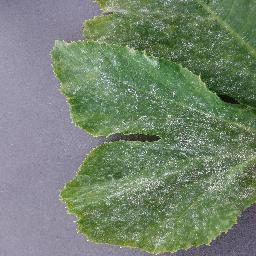
Label: Squash___Powdery_mildew